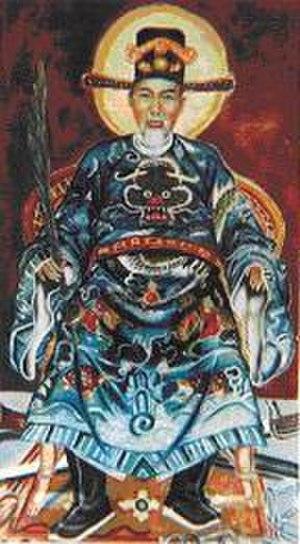
Michel Ho Dinh Hy ou Michel Hồ Đình Hy (1808-1857), laïc vietnamien, mandarin et catéchiste, martyr du groupe des Martyrs du Viêt-Nam. Saint, canonisé par Jean-Paul II le 19 juin 1988.
Michel Ho Dinh Hy ou Michel Hồ Đình Hy, né en 1808, mort le 22 mai 1857, est un laïc vietnamien, mandarin et catéchiste, martyr du groupe des Martyrs du Viêt-Nam. Il est considéré comme saint depuis sa canonisation par Jean-Paul II le 19 juin 1988. Sa fête est célébrée le 22 mai.